Position (team sports)

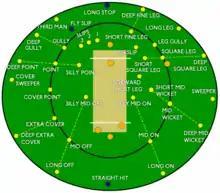
Cricket fielding positions

In team sports, a position is the role and placement of an individual player within the arrangement of players on the field of play during a game.